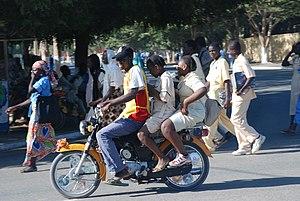
Motos transportant les élèves à la sortie des classes dans la ville de Maroua This is an image with the theme ""Africa on the Move or Transport"" from: Cameroon"